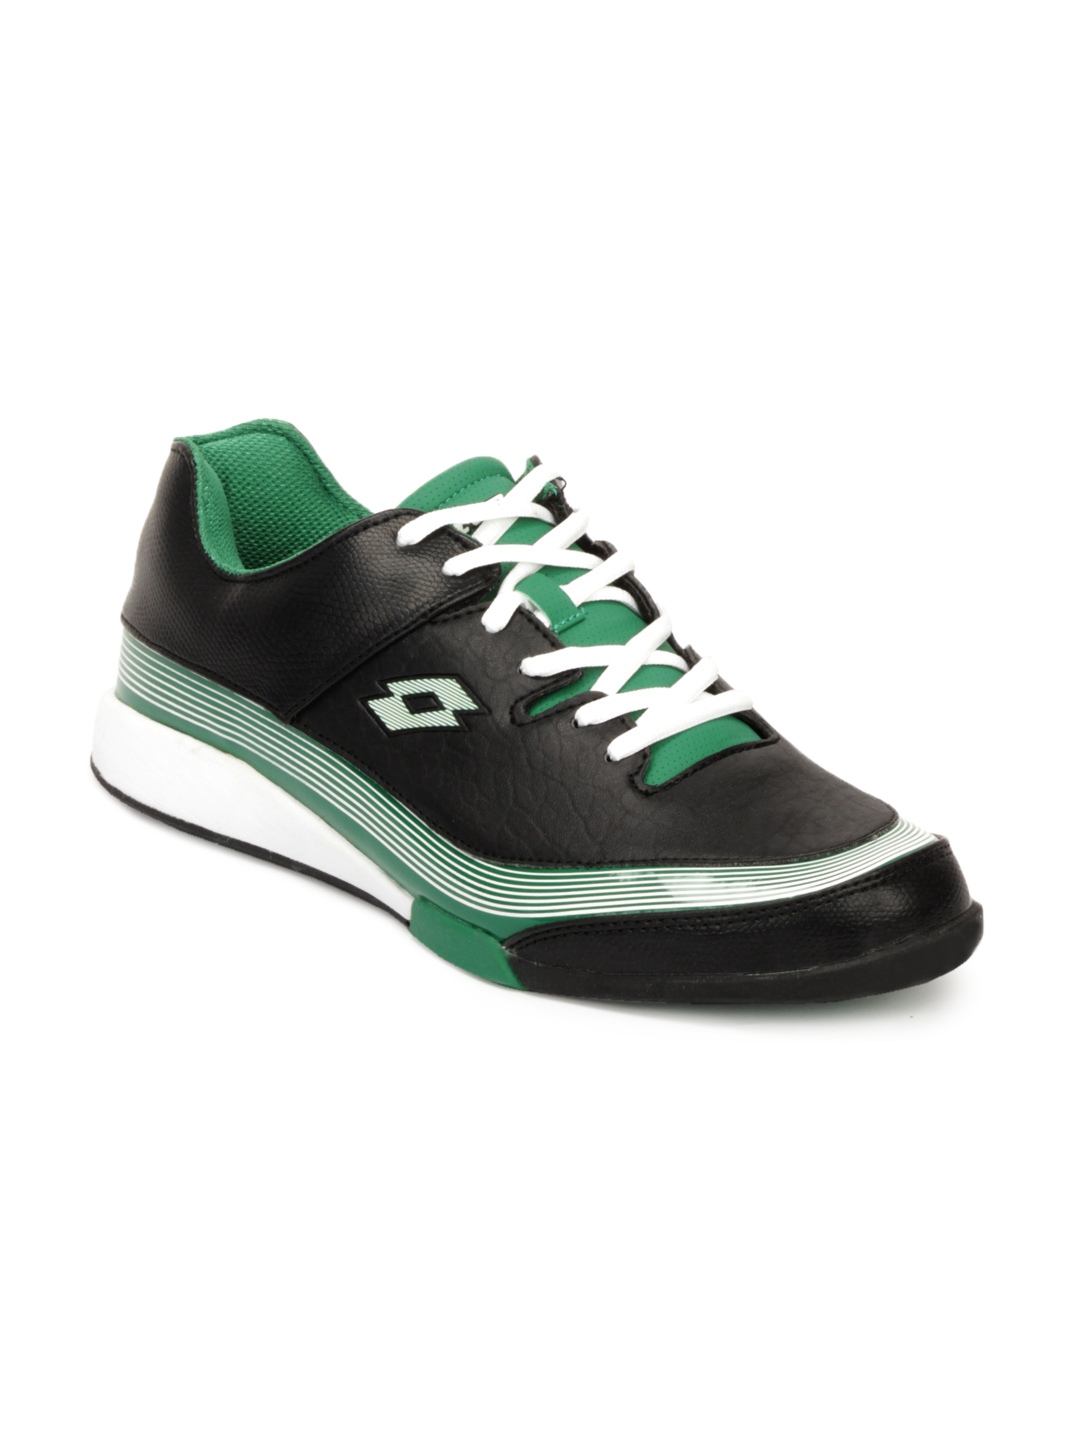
Lotto Men Black Shoes
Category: Footwear / Shoes / Casual Shoes
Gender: Men
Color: Black
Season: Summer 2012
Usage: Casual